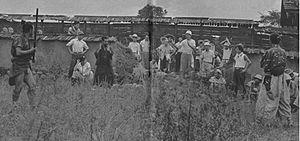
Les Sept Samouraïs est un film japonais réalisé par Akira Kurosawa, sorti en 1954.